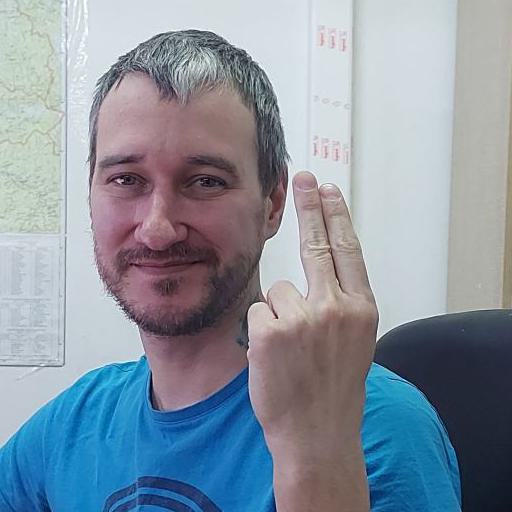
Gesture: two_up_inverted